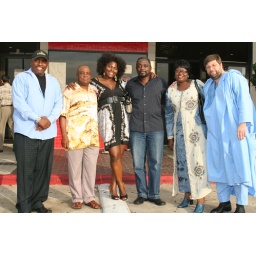
Me and my partners with our editor in blue African clothes on the premier of my movie Blood and Destiny.